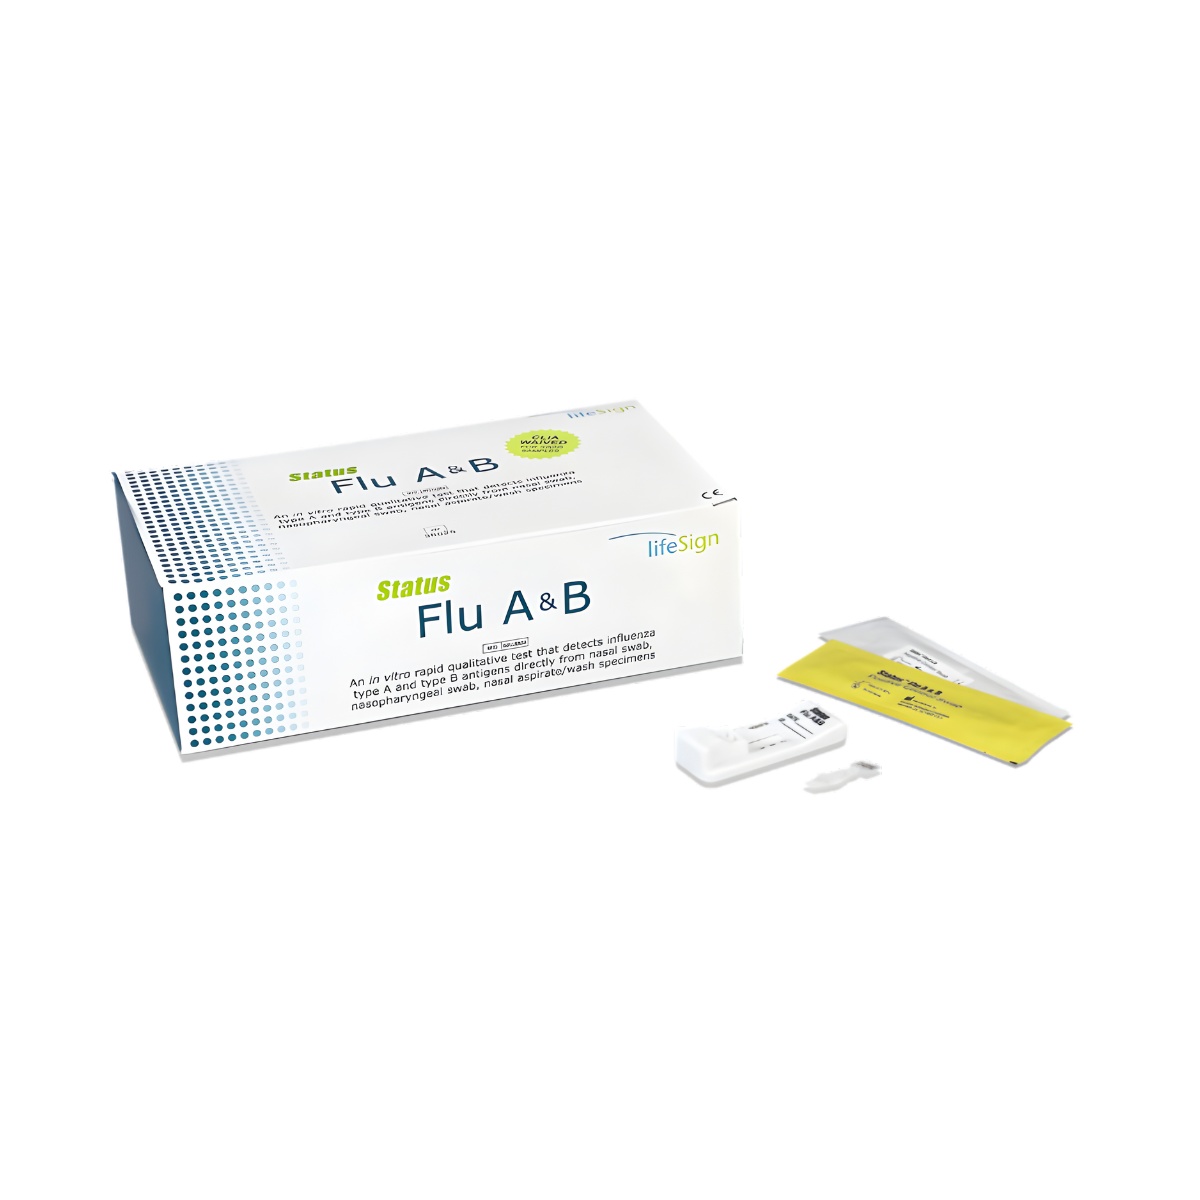
Status™ Flu A&B (5 Tests)
Status Flu A&B is an in vitro rapid qualitative test that detects influenza type A and type B nucleoprotein antigens directly from nasal swab, nasopharyngeal swab, and nasopharyngeal aspirate/wash specimens obtained from patients with signs and symptoms of respiratory infection. It is intended to aid in the rapid differential diagnosis of influenza A and B viral infections. Product Specifications Tests/Box 5 Sample type Nasopharyngeal or Anterior Nasal Swab Time to results 10-15 minutes Flu A Sensitivity 89.2% / Specificity 99.4% Flu B Sensitivity 86.4% / Specificity 99.0% Kit contents test devices, sterile swabs, extraction reagents in capsules, positive control, negative control, Package insert, Procedure card Storage 35-86°F (2-30°C) CLIA complexity Waived Certification FDA CPT Codes Flu A: 87804QW Flu B: 87804QW-59 More Information Instructions of Use (IFU) Healthcare Provider
Brand: NHD Distribution
Category: Health & Beauty > Health Care > Medical Tests > HIV Tests